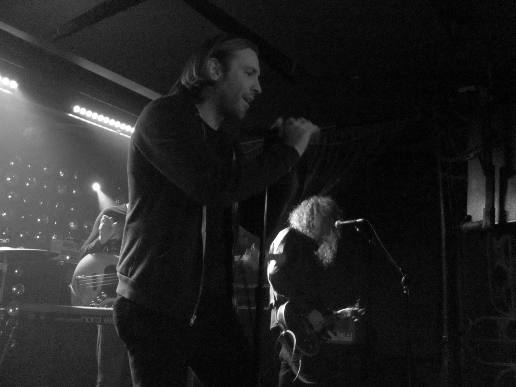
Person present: Yes